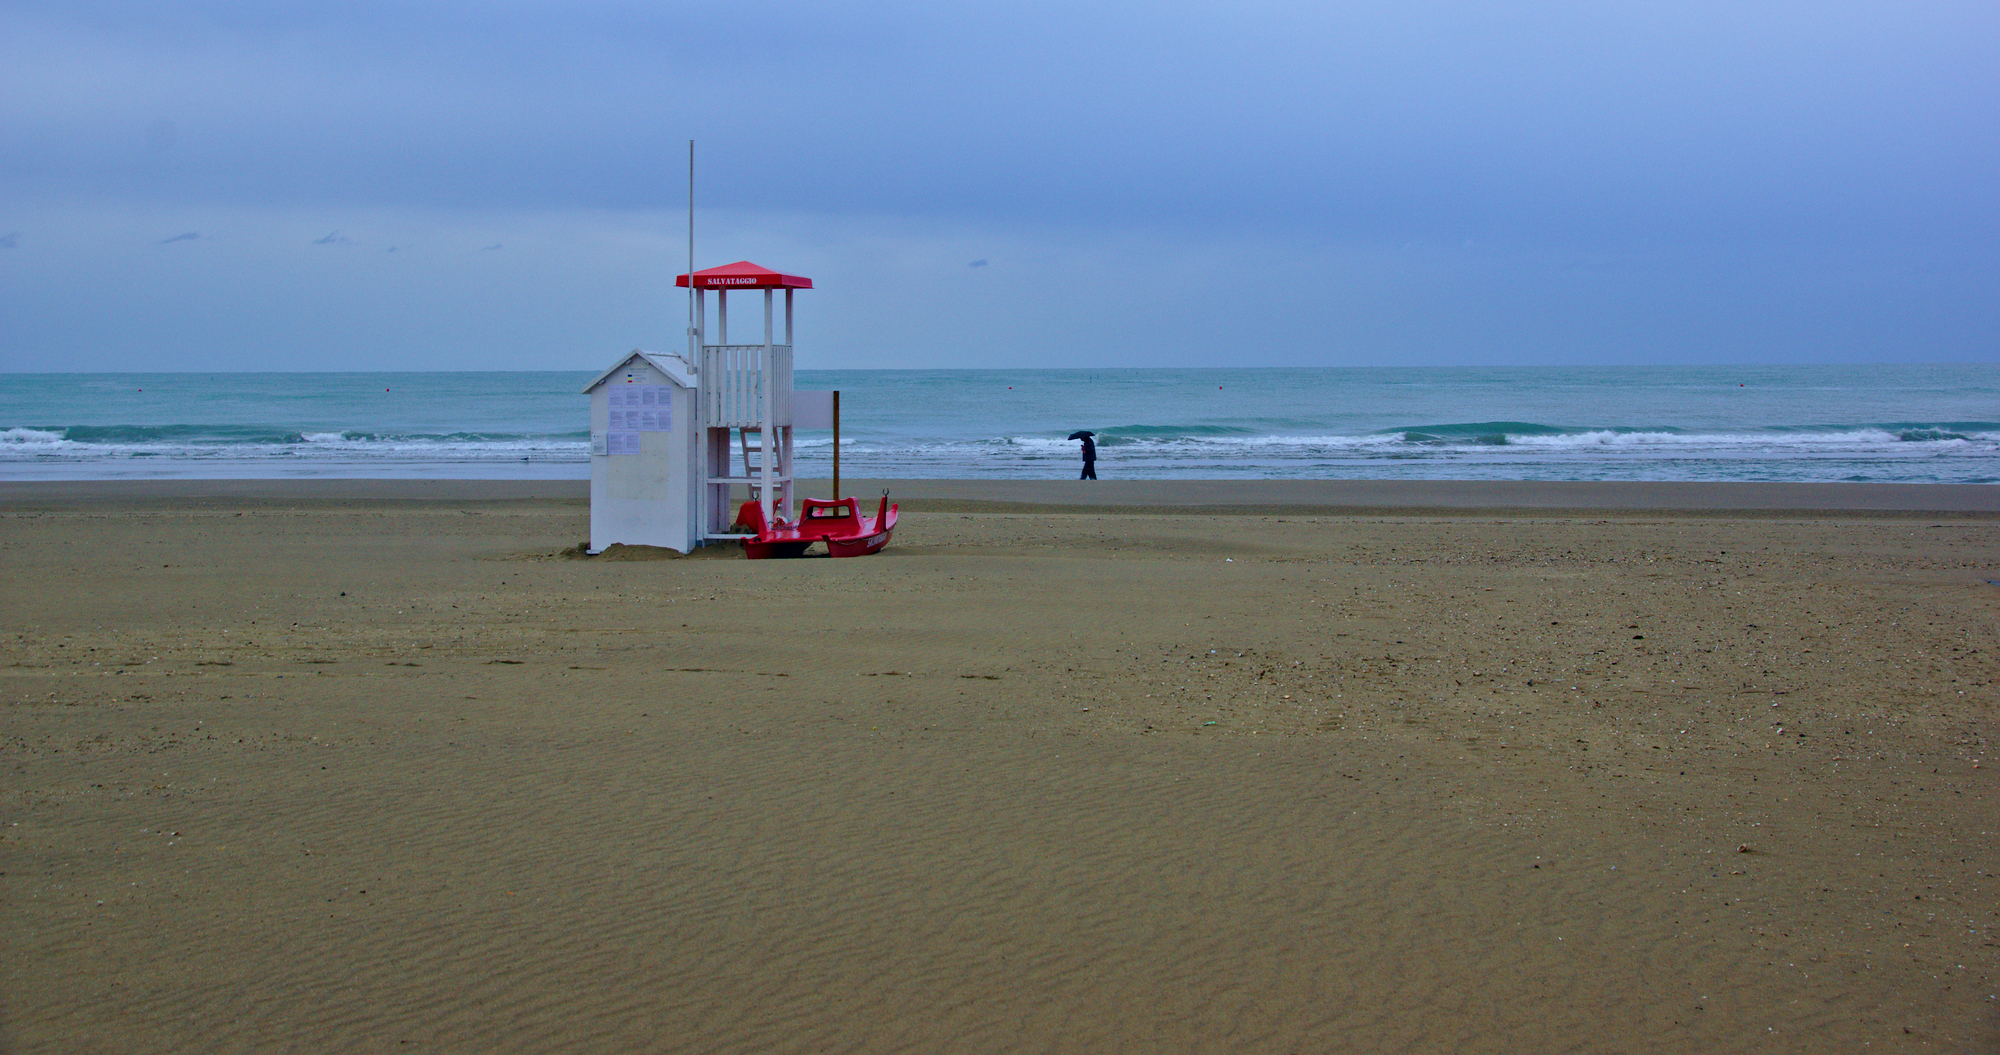
man, beach, sea, coast, sand, ocean, horizon, sky, boardwalk, cloudy, shore, wave, wind, walkway, lifeguard, vacation, surf, tower, umbrella, bay, overcast, blue, black, yellow, seashore, body of water, simple, cape, adriaticsea, natural environment, wind wave